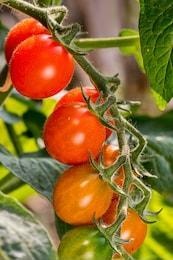
Label: tomato